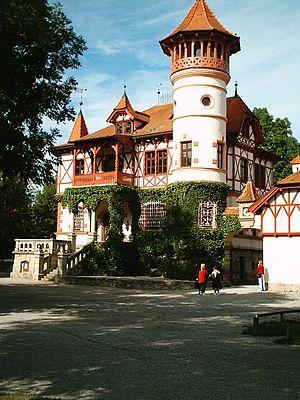
Herrsching am Ammersee est une commune du district de Haute-Bavière sur la rive est de l'Ammersee au sud-ouest, sur la route du Roi-Louis.